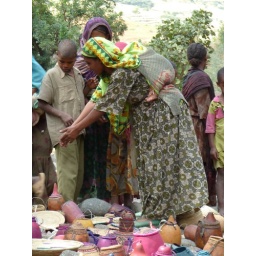
Local women gathered by the river to sell baskets to trekers.